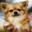
Label: dog